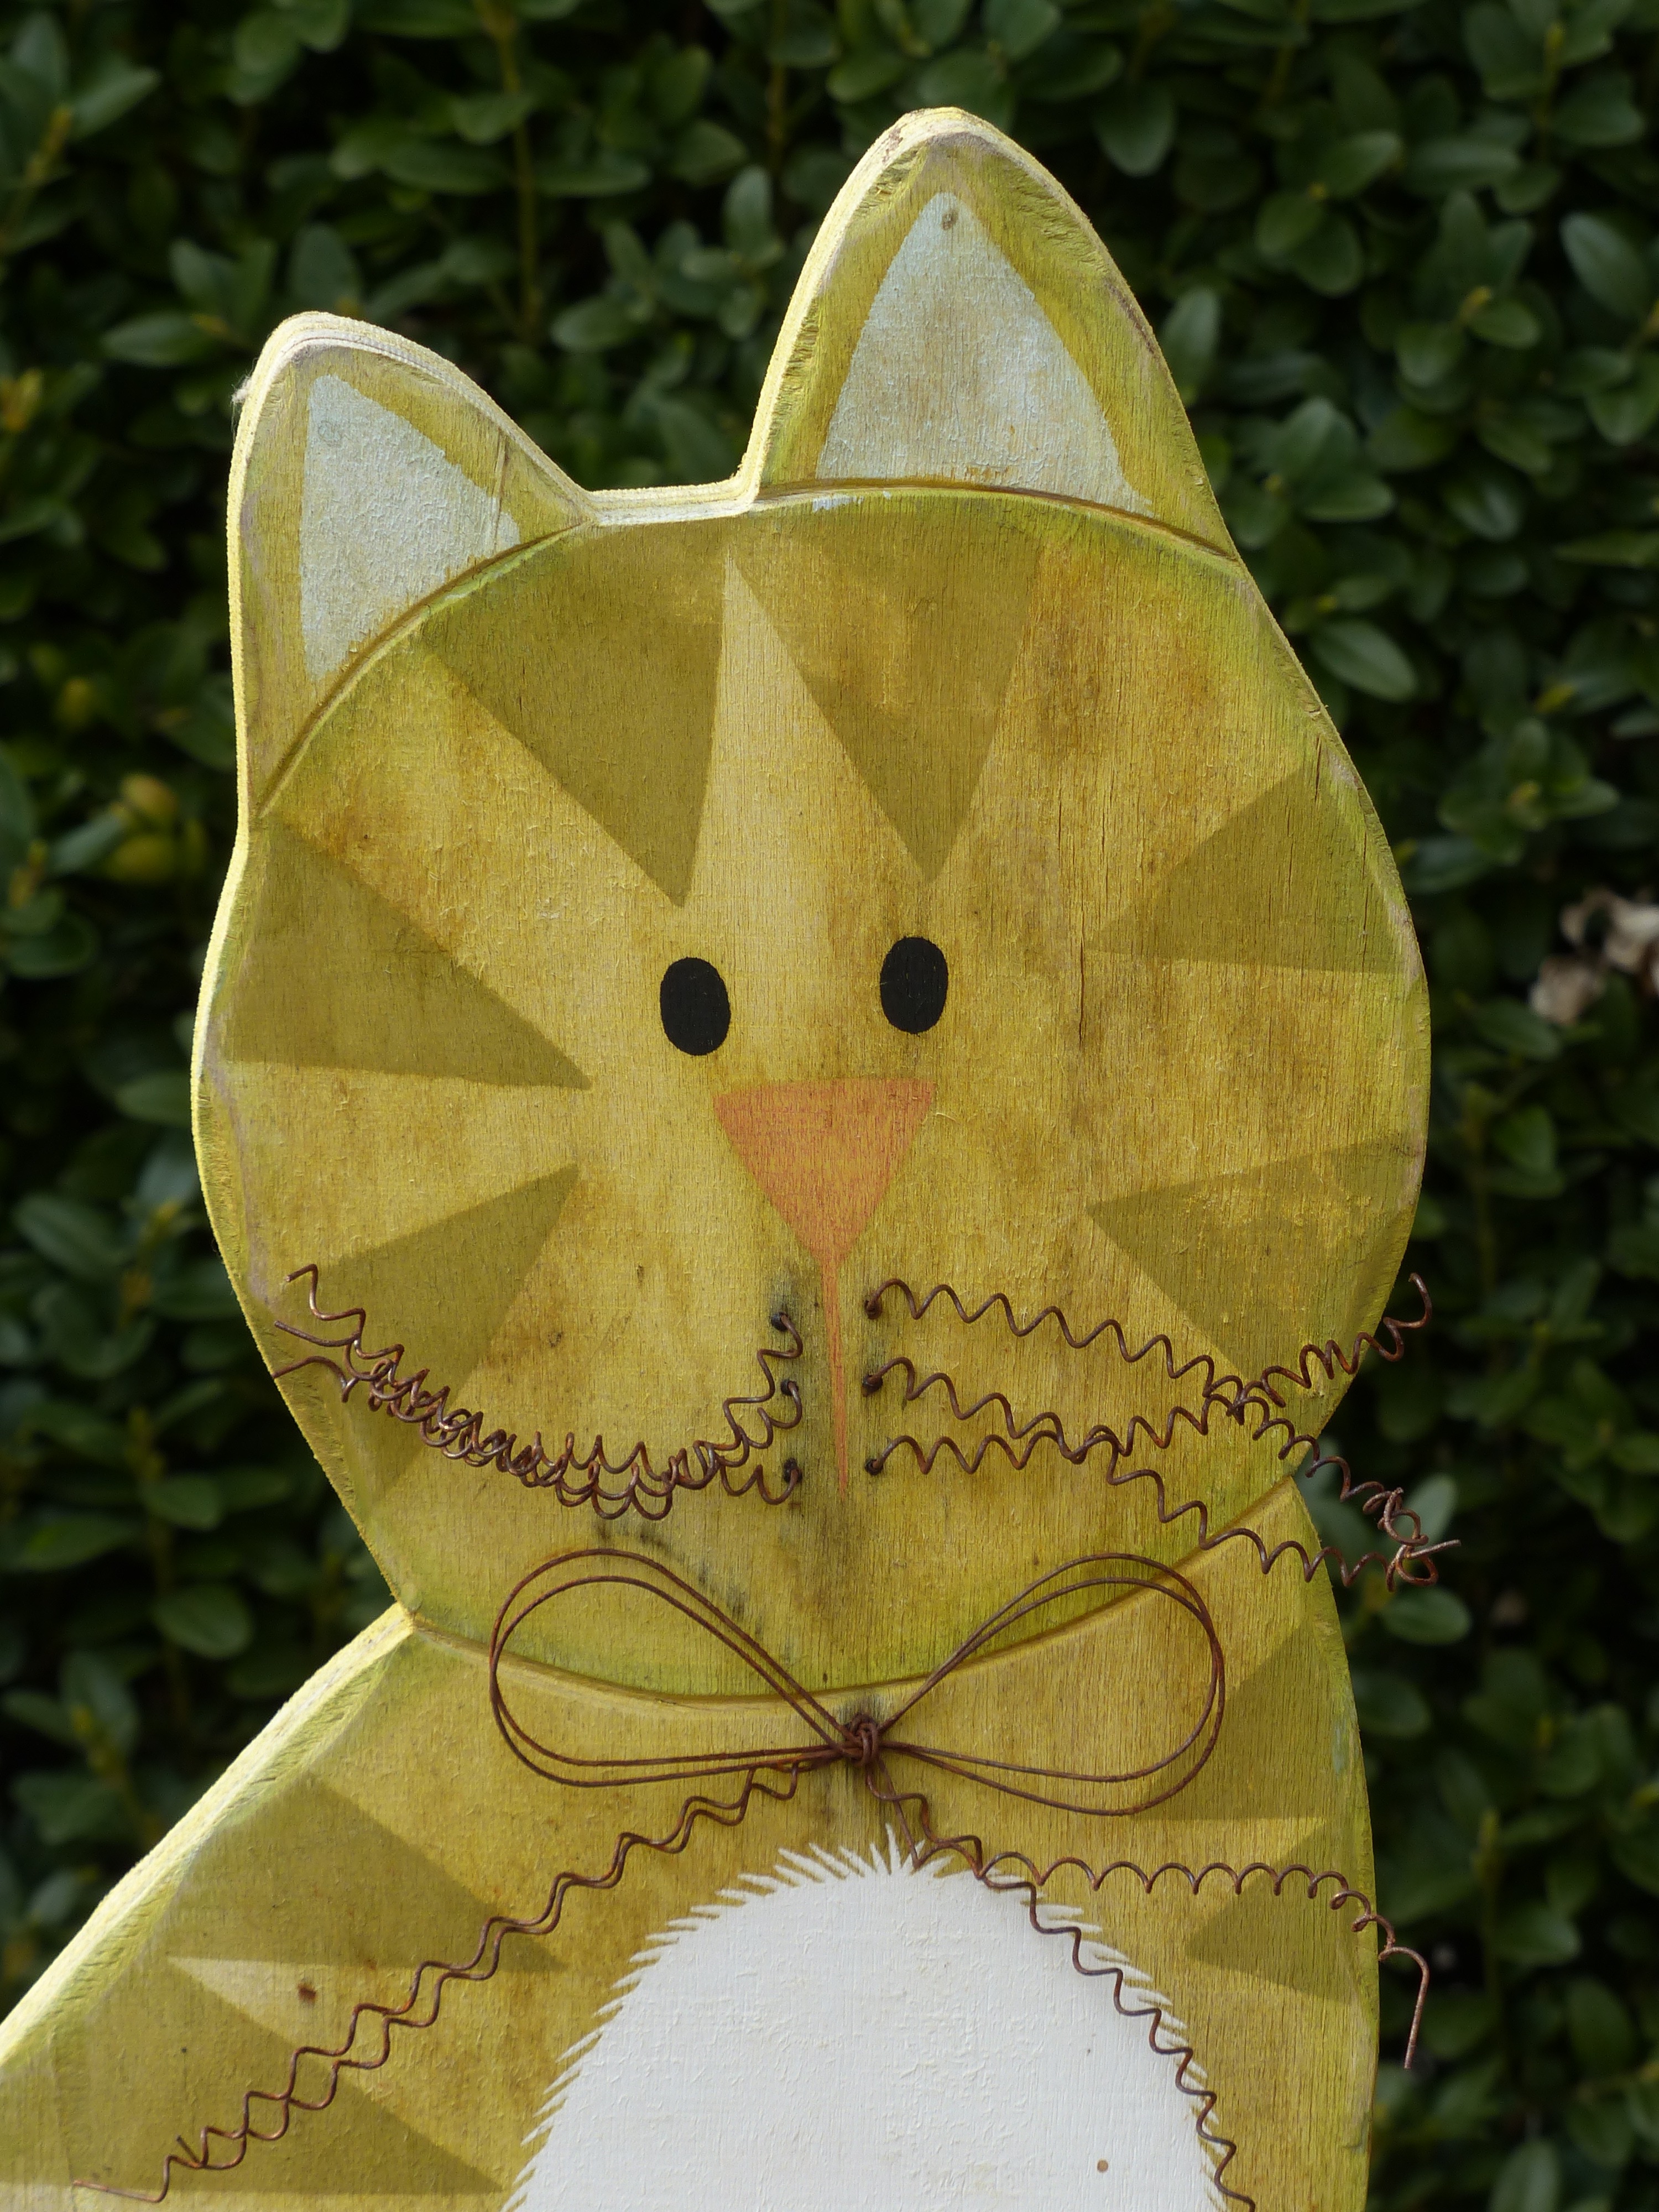
wood, leaf, flower, orange, cat, paint, colorful, yellow, toy, artwork, painting, textile, face, art, figure, stripes, carved, painted, colored, stuffed toy